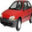
Label: automobile